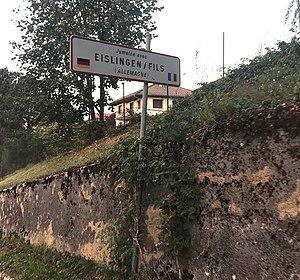
Panneau de jumelage à Oyonnax (Eislingen